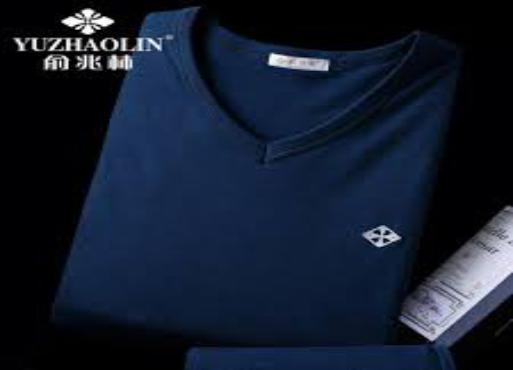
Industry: Clothes